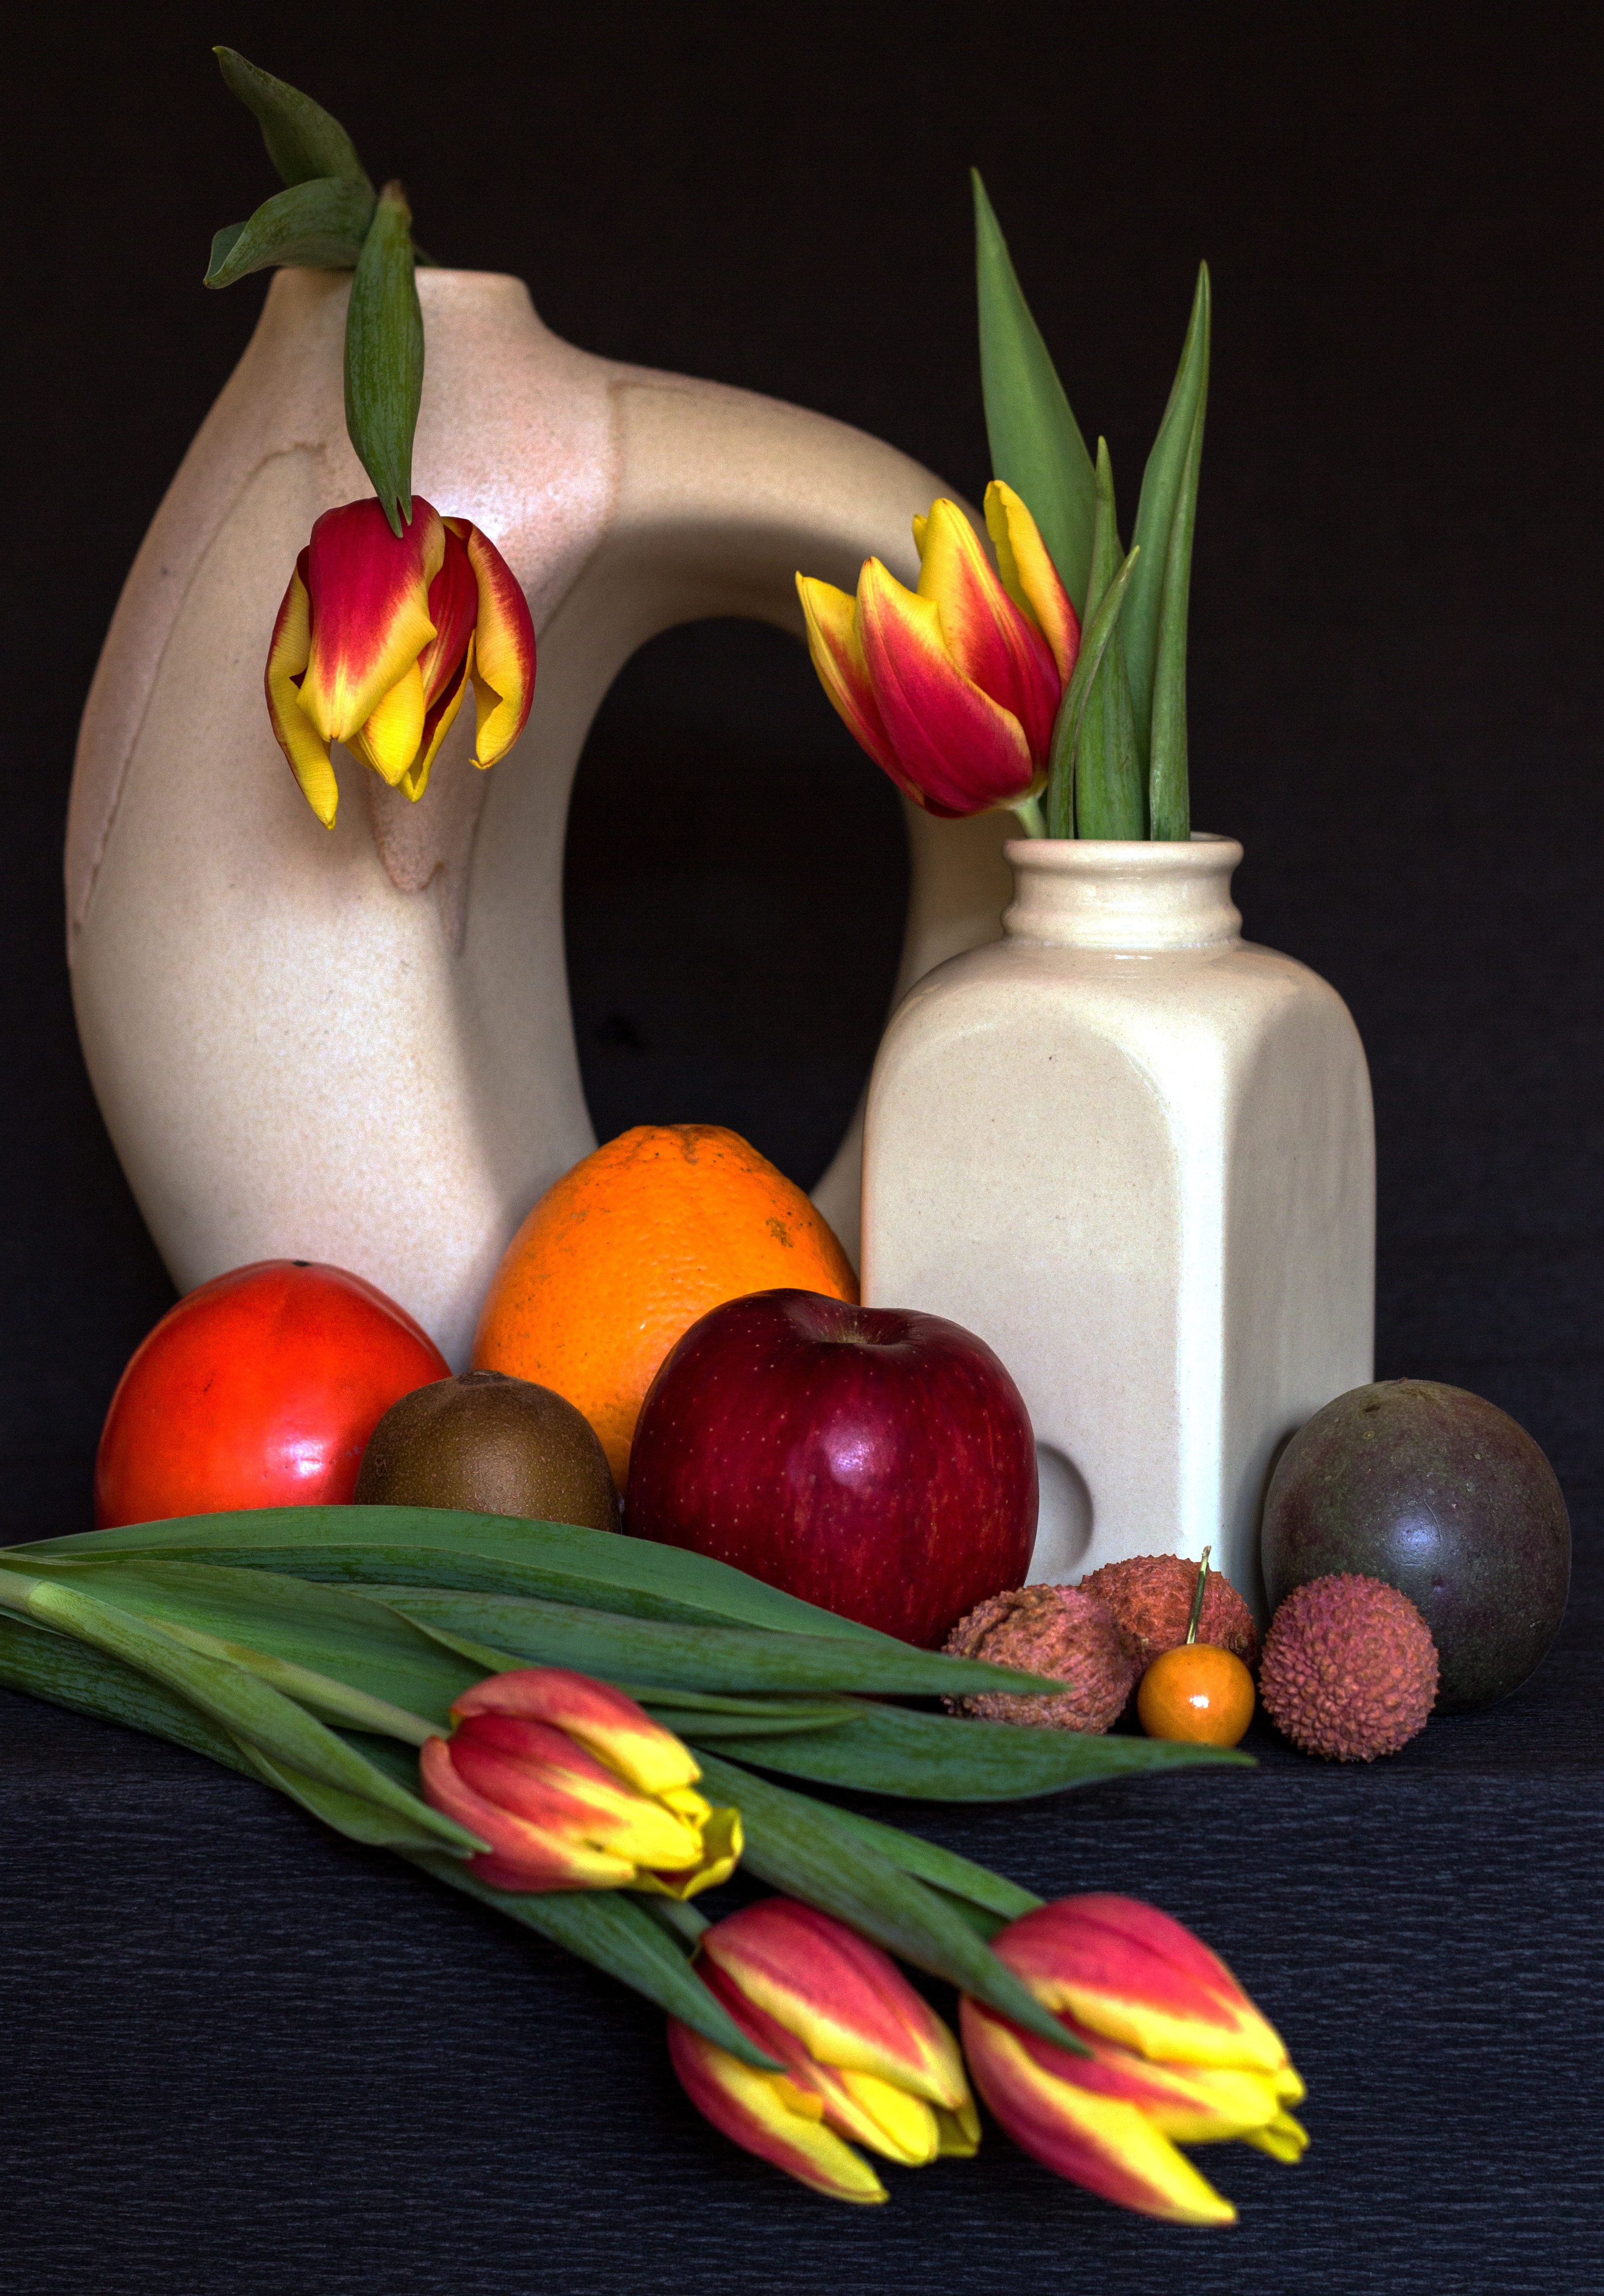
plant, fruit, flower, food, produce, vegetable, still life, painting, fruits, tulips, flowering plant, tropical fruits, still life photography, land plant